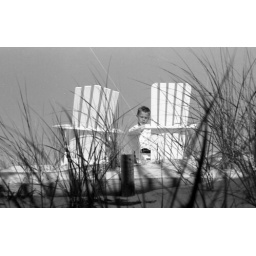
1988. Flying kites on the beach by the house on the Jersey shore. scanned Kodak TMX BW negative film